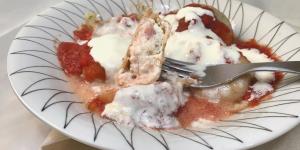
sorrentinos de ricota